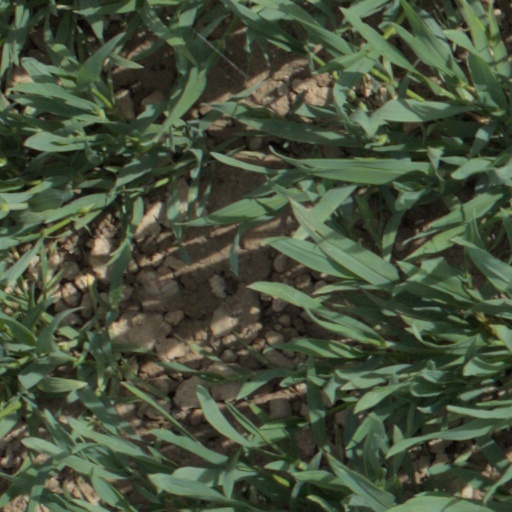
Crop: wheat